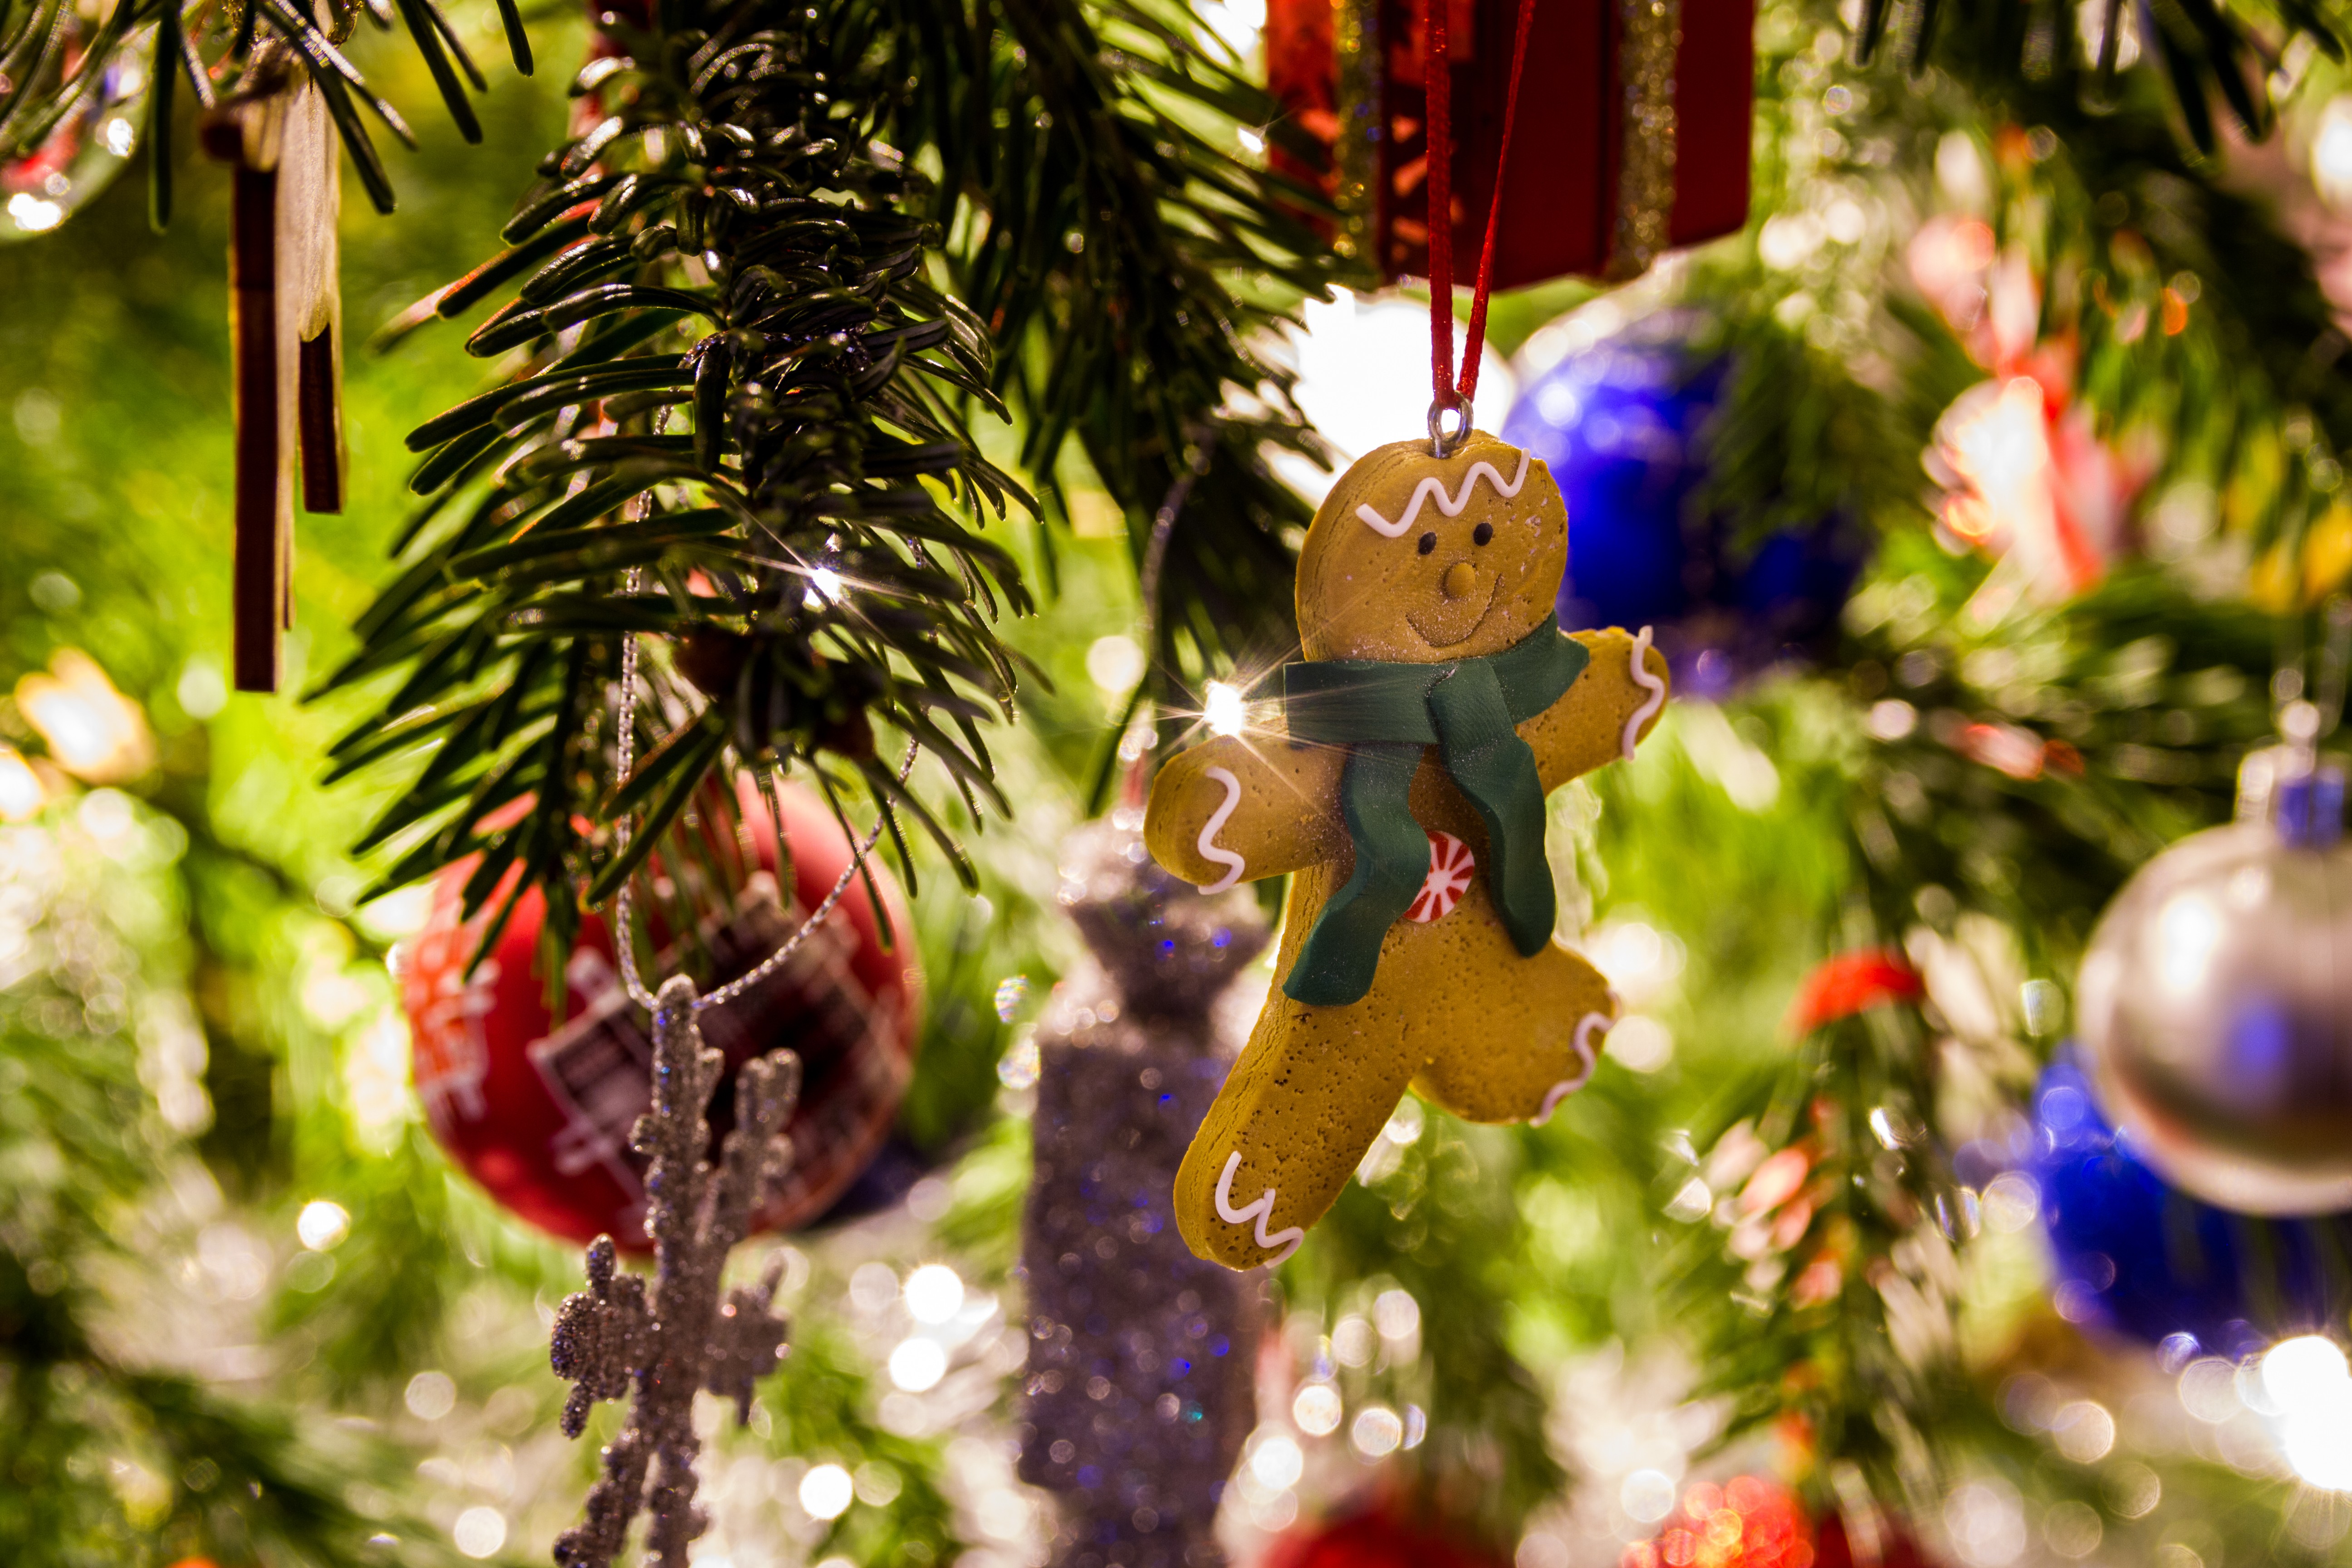
man, tree, branch, winter, warm, flower, celebration, hanging, blurred, christmas, christmas tree, trees, christmas decoration, lights, cookies, background, holidays, seasonal, beautiful, blurry, xmas, decorations, baubles, gingerbread, traditional, merry, ornaments, woody plant